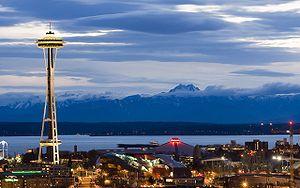
Le centre-ville de Seattle à la tombée de la nuit. Ślůnski: Cyntrům sztadu Seattle, Zjednoczůne Sztaty Ameriki
Seattle Center est un parc d'activités constitué d'un parc d'attractions, d'aires piétonnes et de divers musées dans la ville de Seattle, dans l'État de Washington aux États-Unis. Il entoure le Space Needle, l'un des symboles de la ville de Seattle. Ce lieu d'une surface d'environ 300 000 m² a été construit pour abriter l'Exposition universelle de 1962. Il est situé au nord de Belltown dans le quartier de Lower Queen Anne.